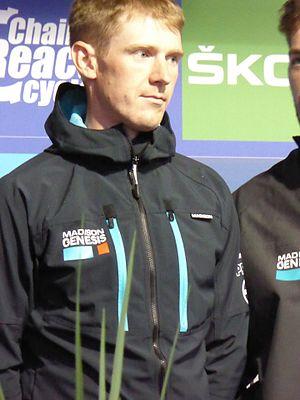
Erick Rowsell, né le 2 aout 1990 à Cheam, est un coureur cycliste britannique, professionnel entre 2012 et 2019.